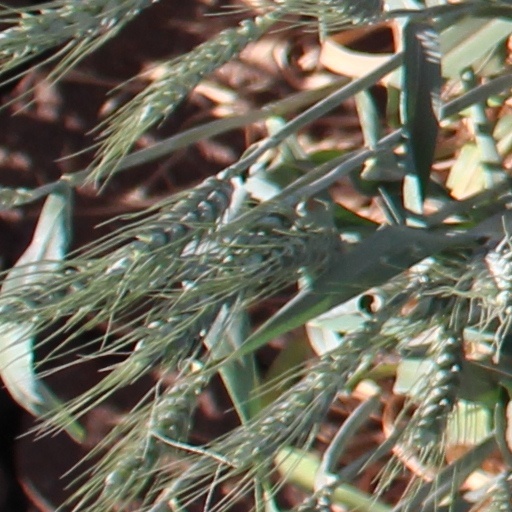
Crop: wheat